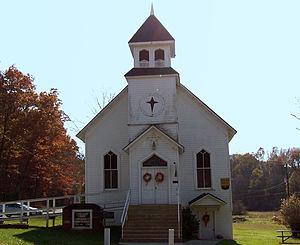
Ceci est une liste de propriétés et de quartiers historiques en Virginie de l'Ouest qui sont inscrites sur le Registre national des lieux historiques.